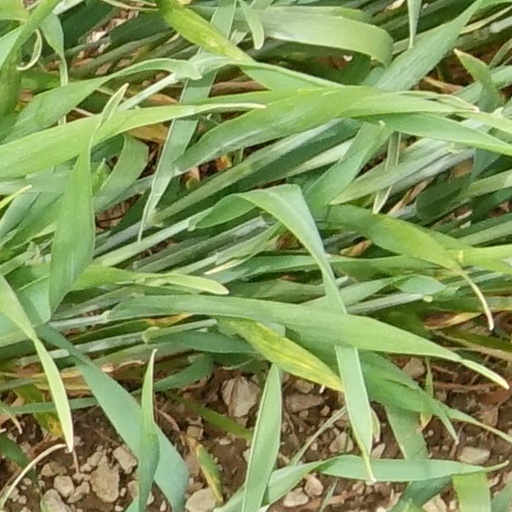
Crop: wheat